Nate Parker

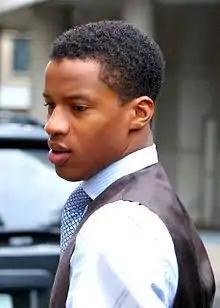
Parker at the 2008 Toronto International Film Festival

Parker, who was working as a computer programmer, was discovered by Los Angeles talent manager Jon Simmons while attending an event in Dallas with a model friend. Simmons had Parker audition and put himself on tape, and then encouraged Parker to move to Los Angeles where he gradually found work as an actor.